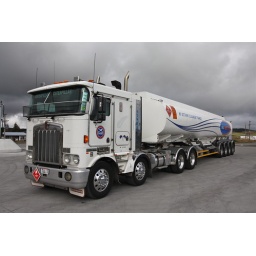
Trying to capture a good shot with black cloud coming over